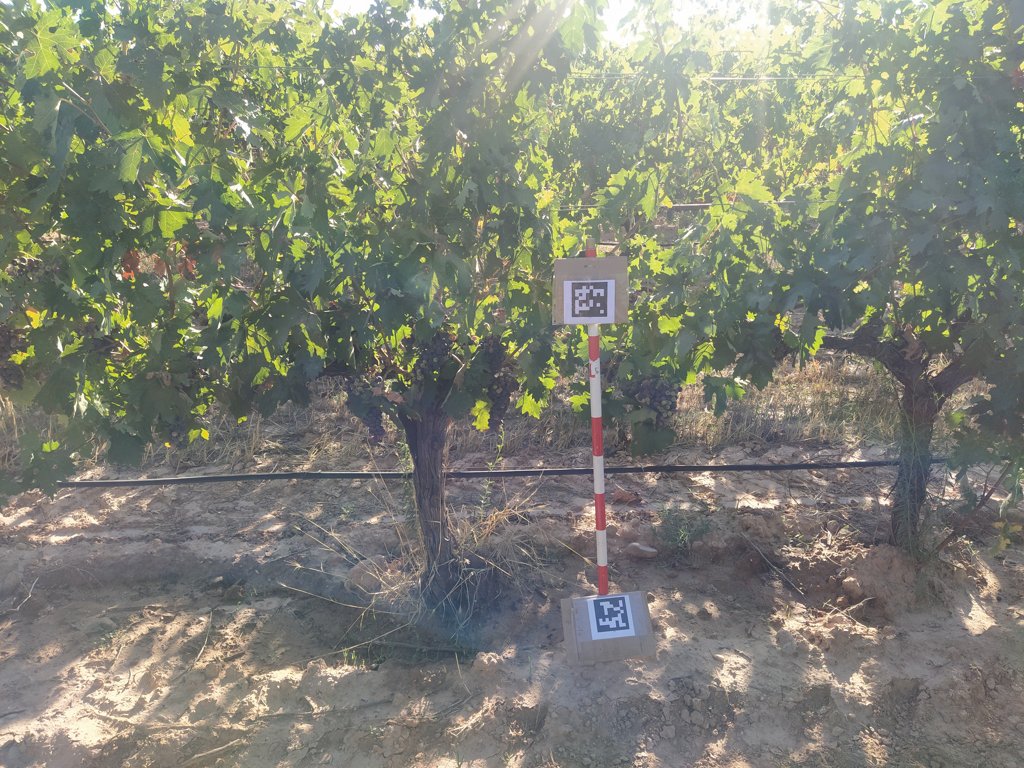
Berries visible: 291
Grape clusters: 4